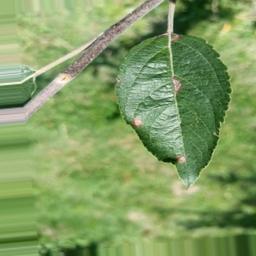
Label: Alternaria